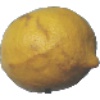
Label: lemon